Big Money Rustlas

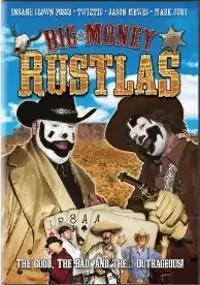

Big Money Rustlas is a 2010 American revisionist Western comedy film directed by Paul Andresen. The film is a prequel to the 2000 film "Big Money Hustlas". Joseph Bruce wrote the story, and he, Andresen, and Studebaker Duchamp adapted the story into a screenplay. Their writing was influenced by classic Western films, classic Warner Bros. cartoons, and the film "Blazing Saddles".